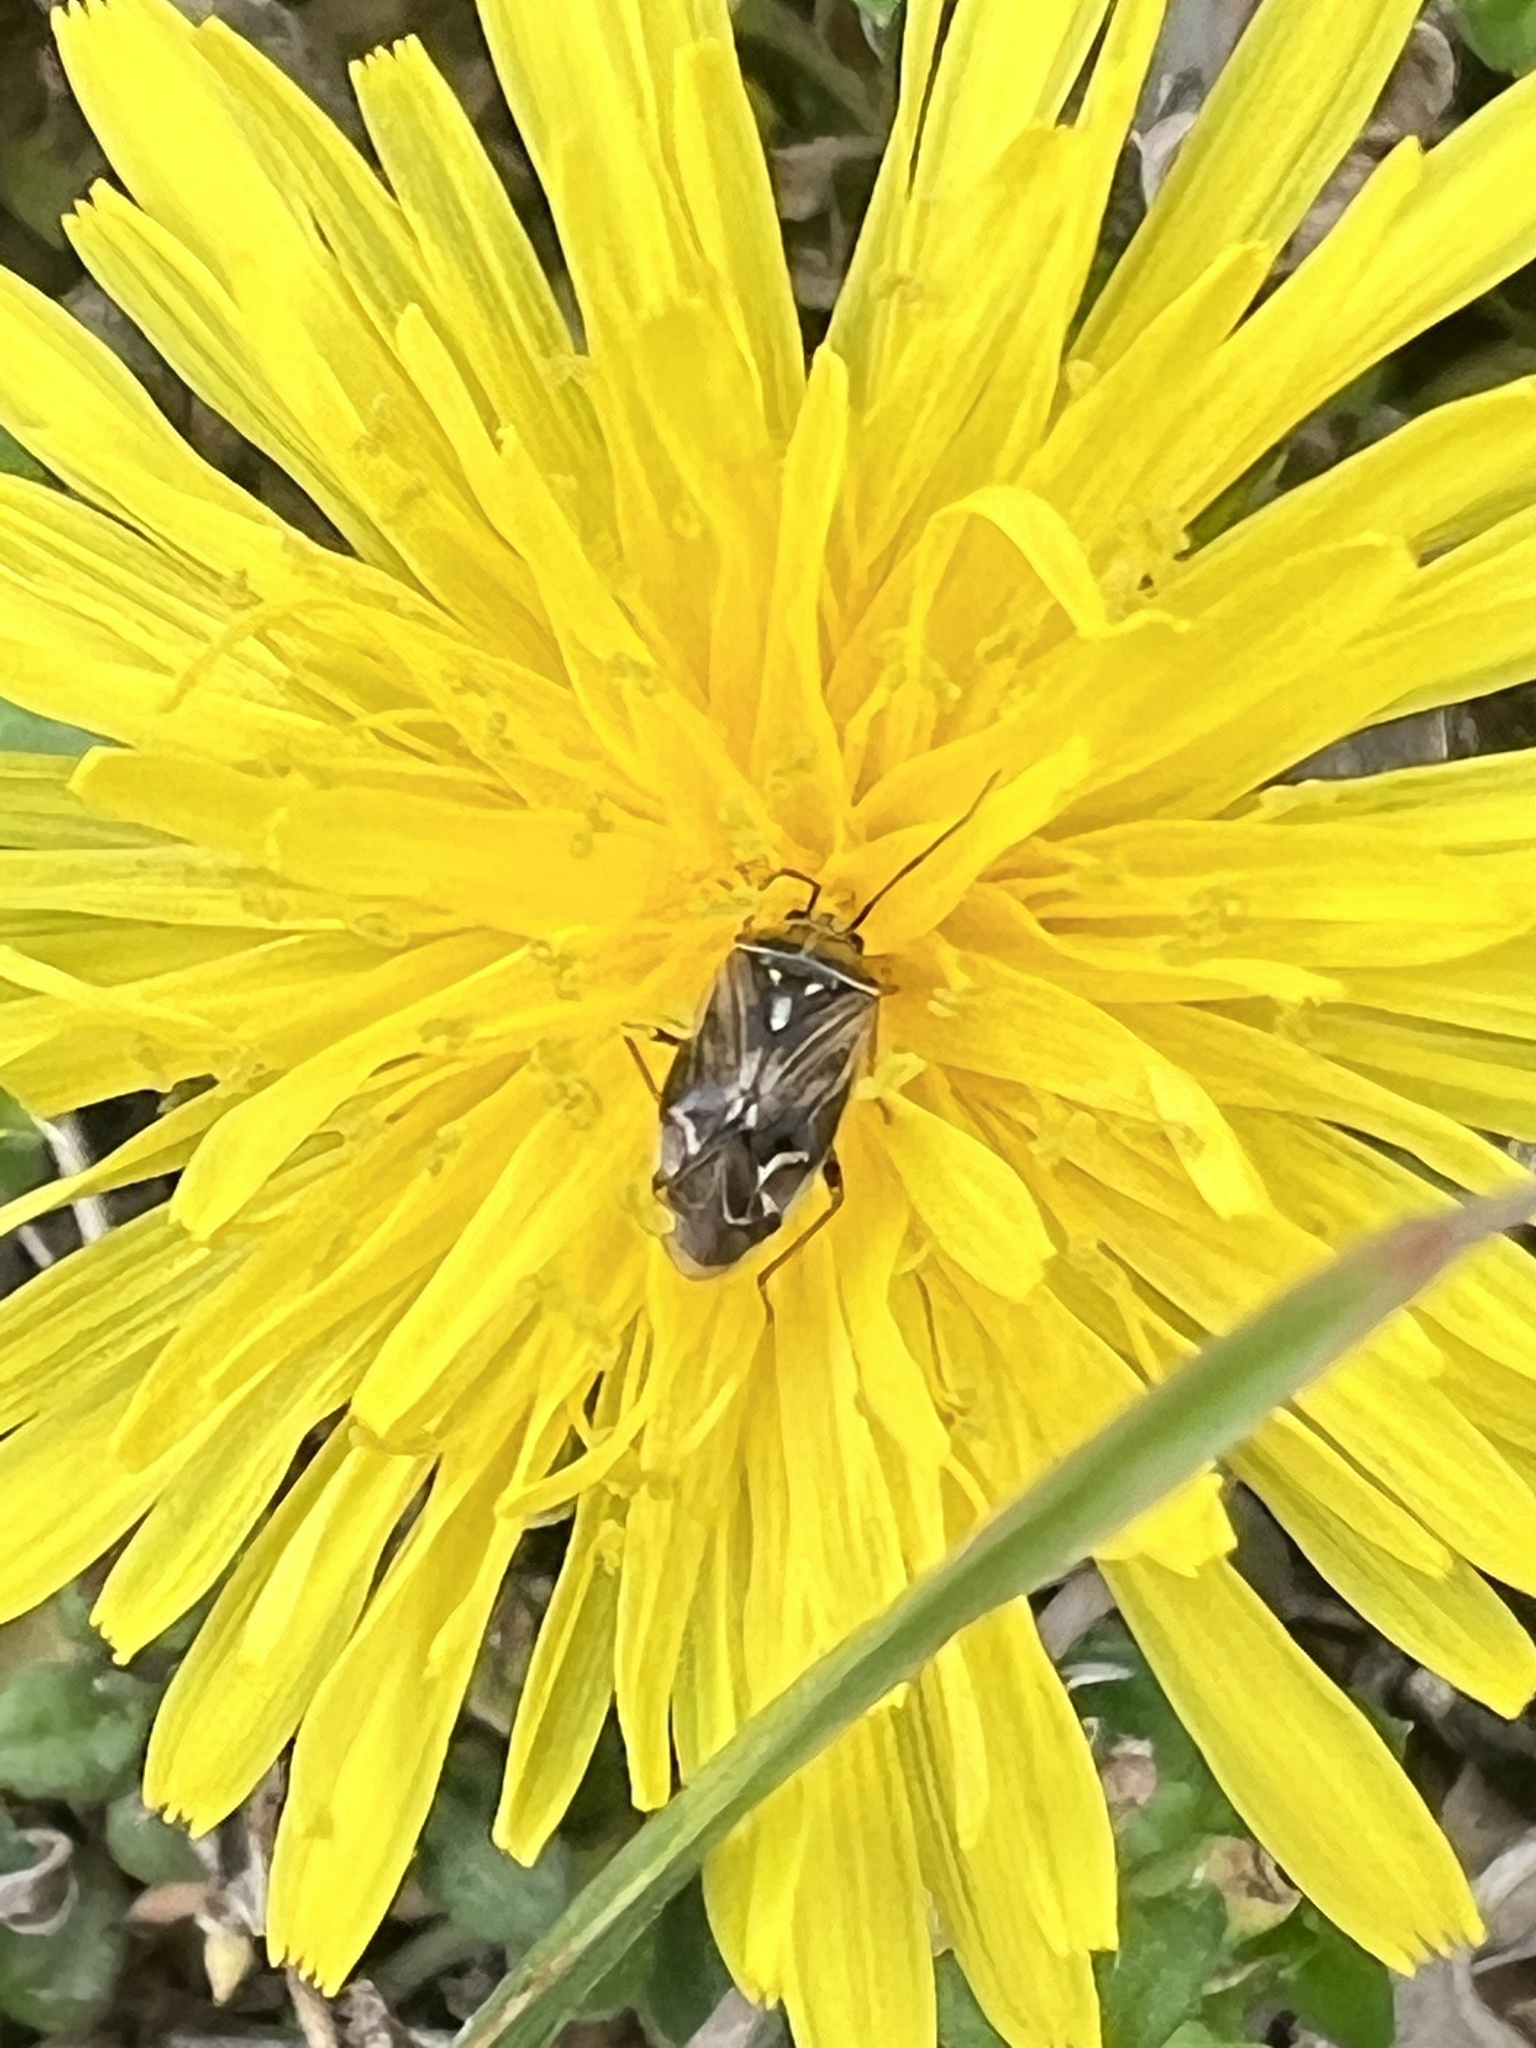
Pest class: lygus_bug